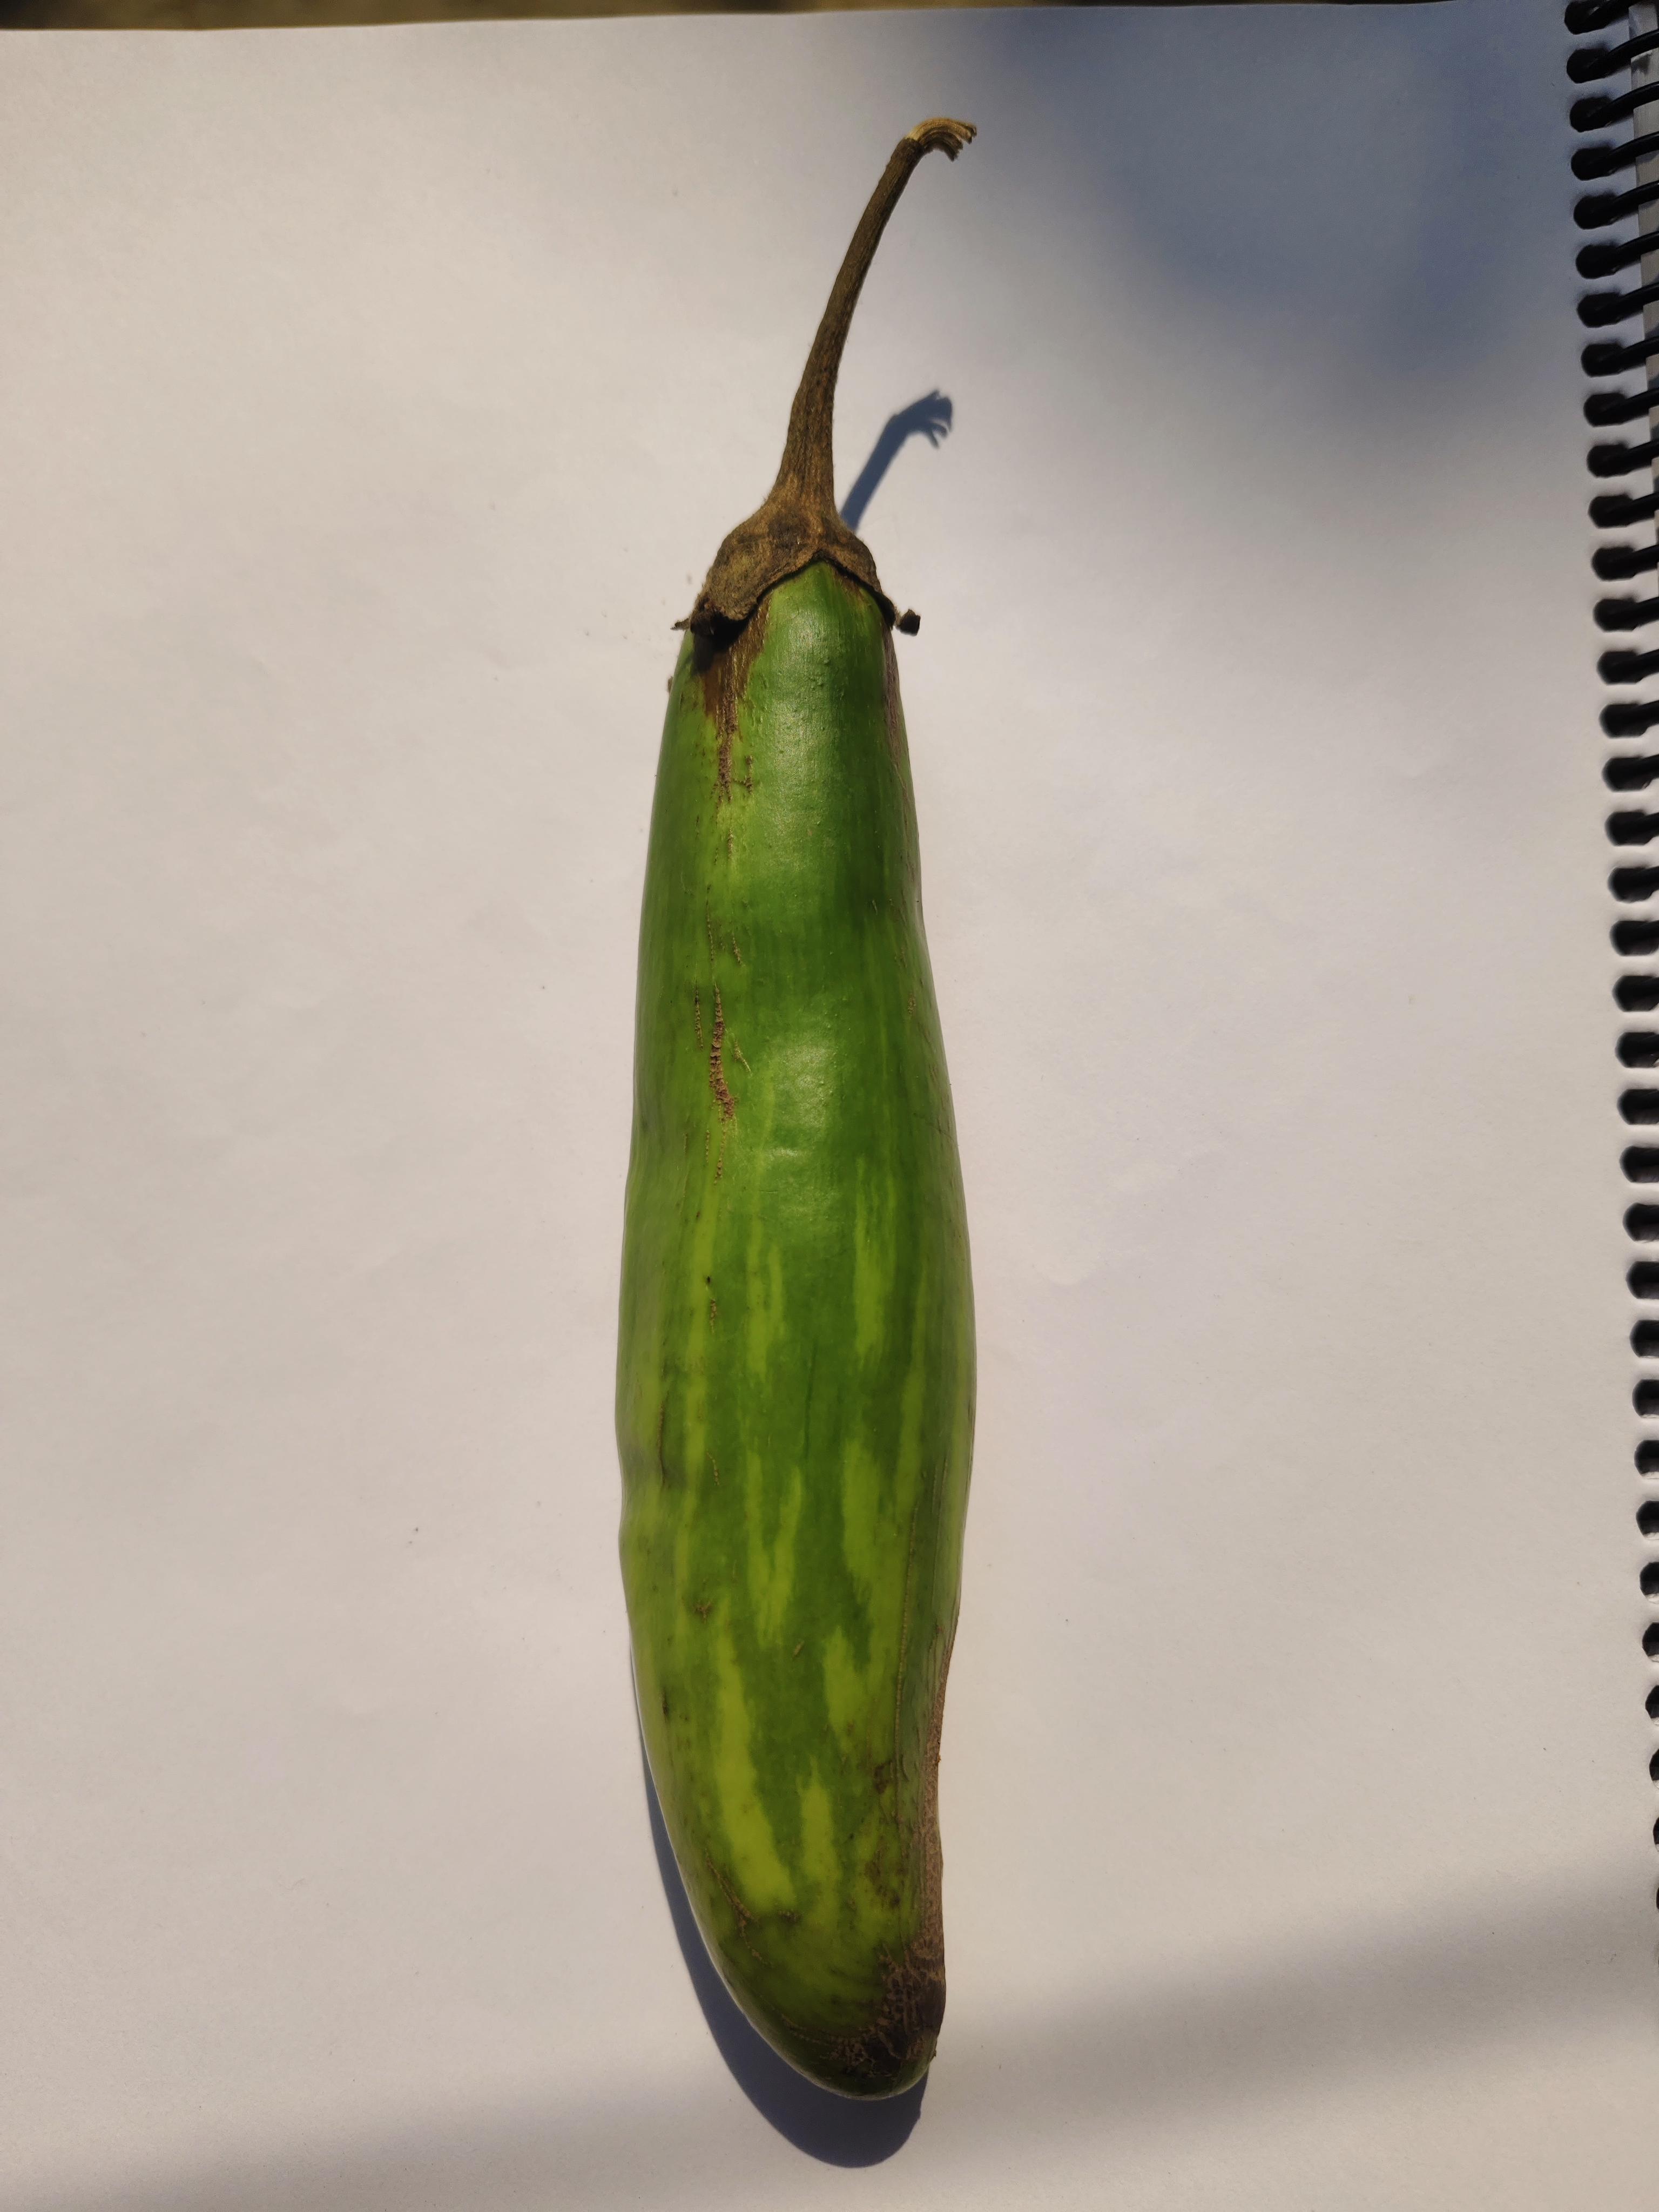
Label: Brinjal